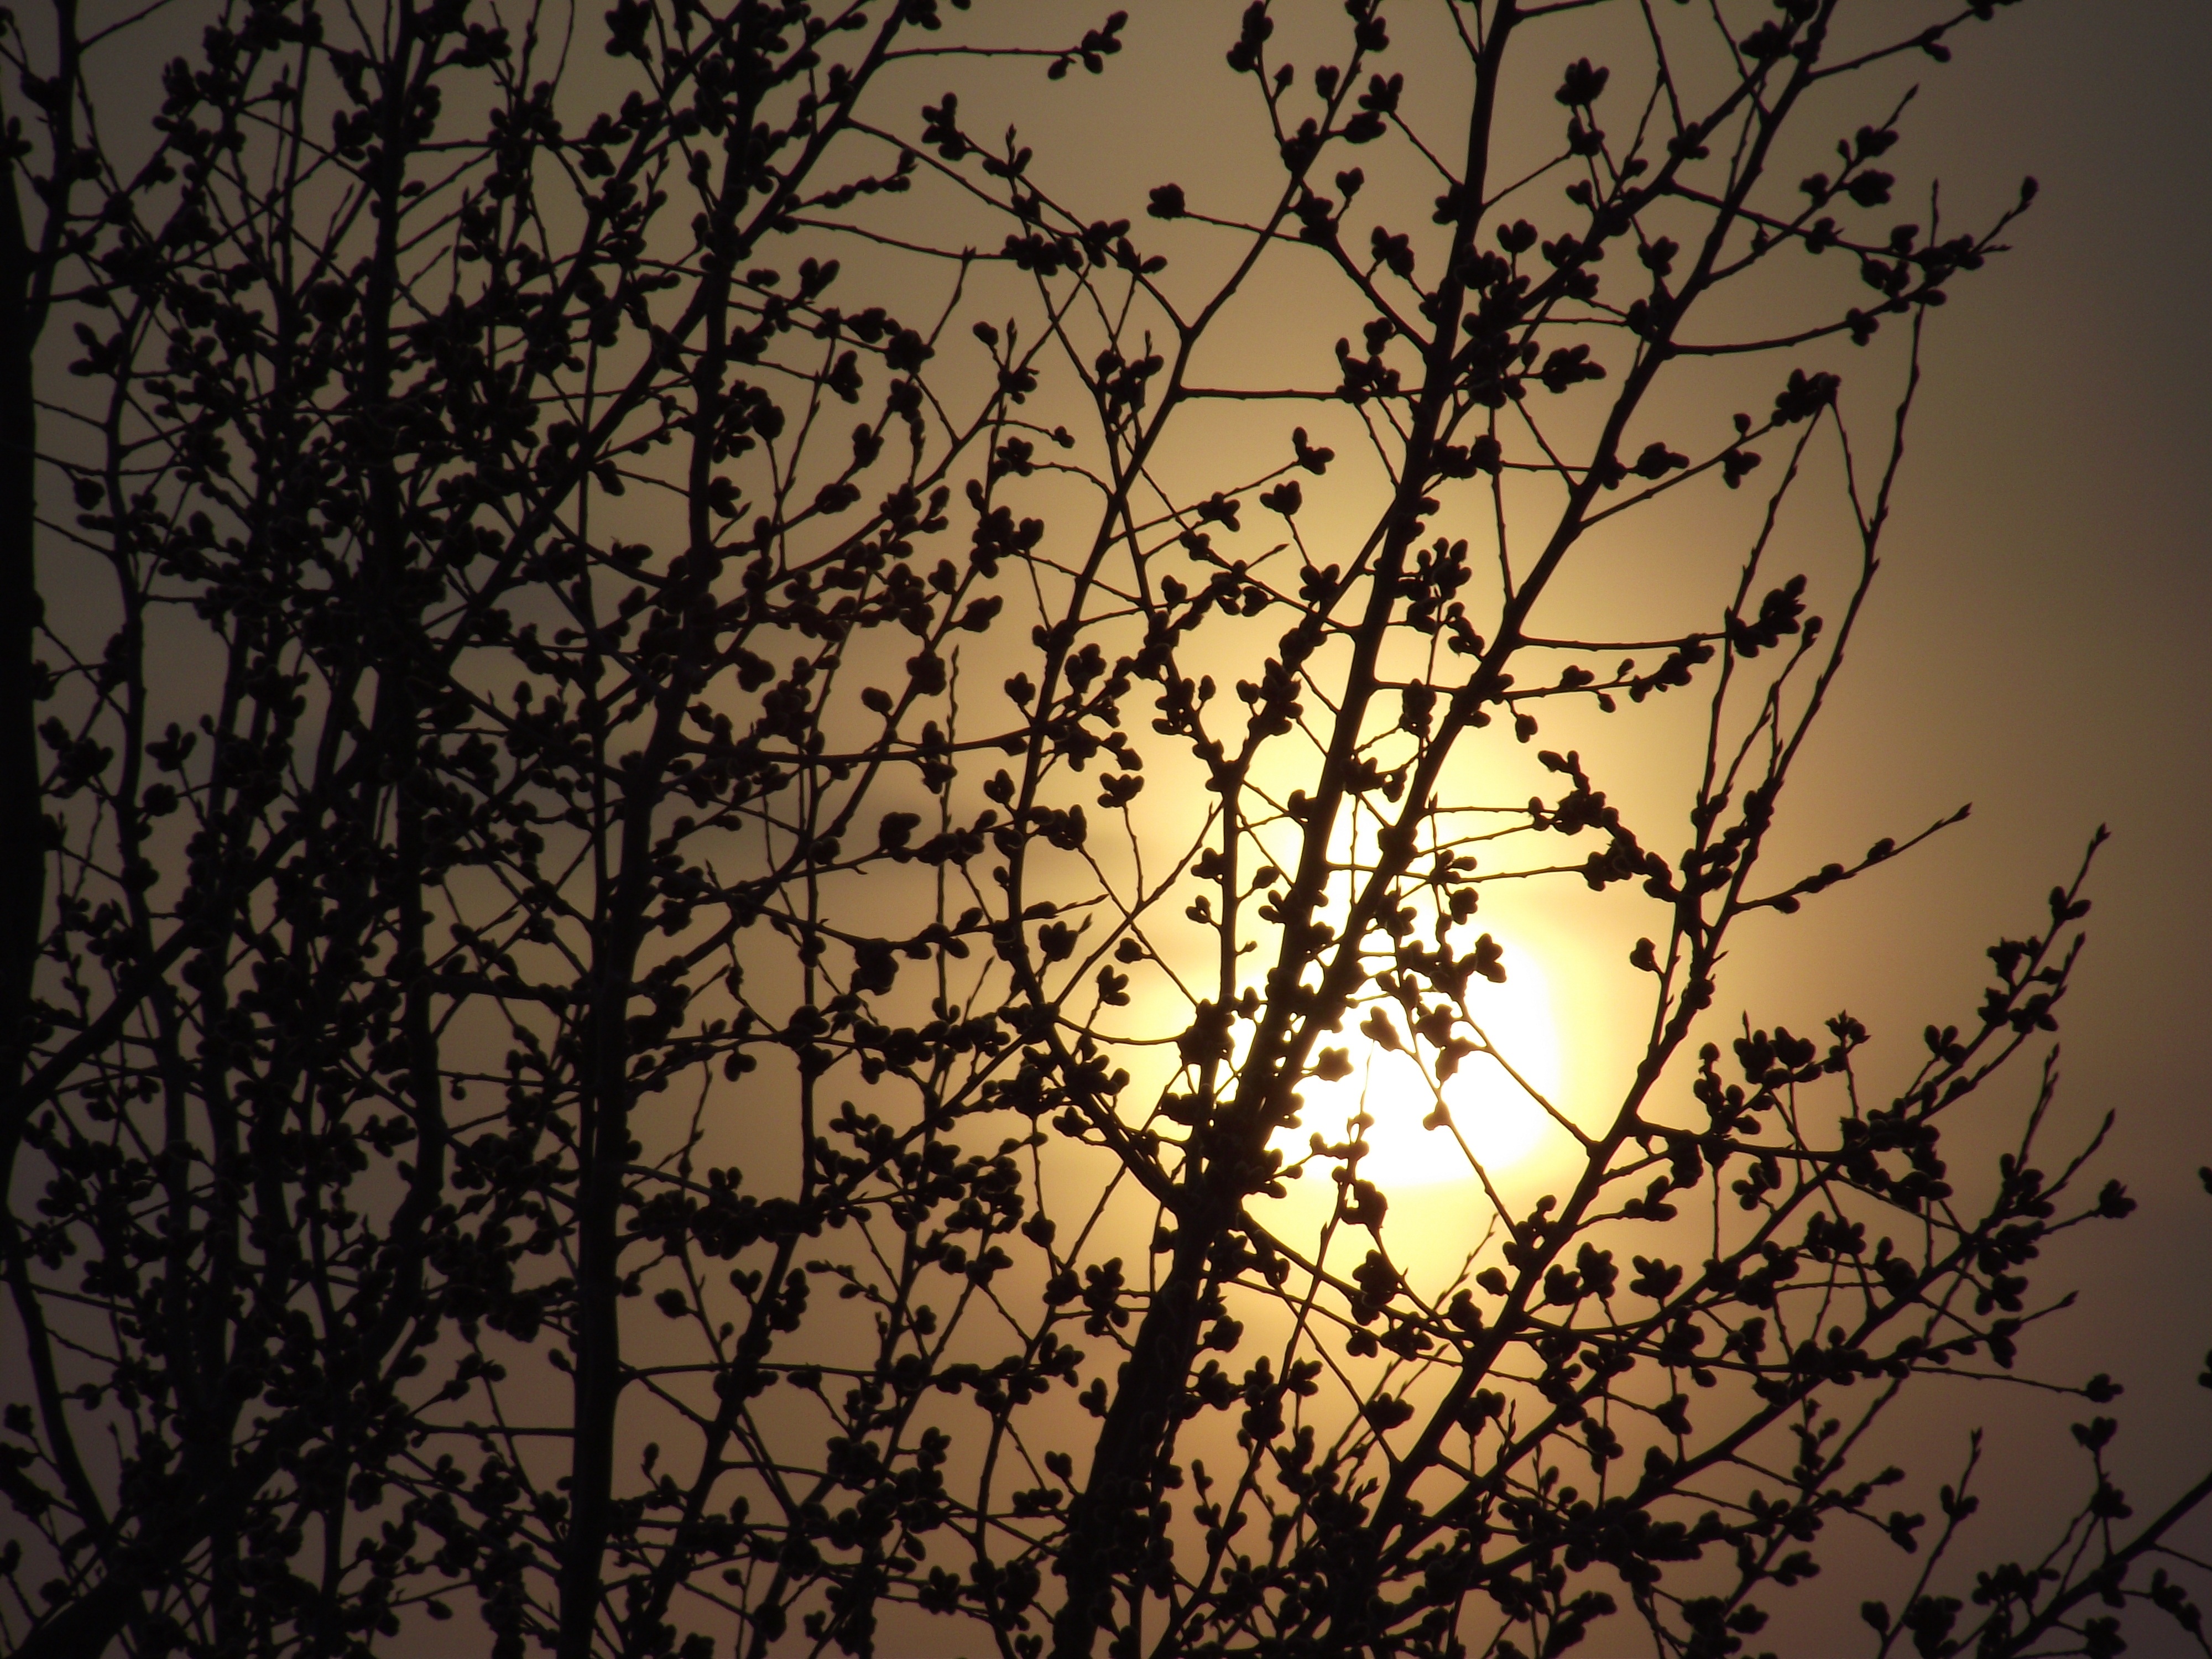
tree, nature, branch, light, plant, sky, sunset, sunlight, morning, texture, leaf, flower, autumn, shadow, darkness, yellow, lighting, twig, the sun, woody plant